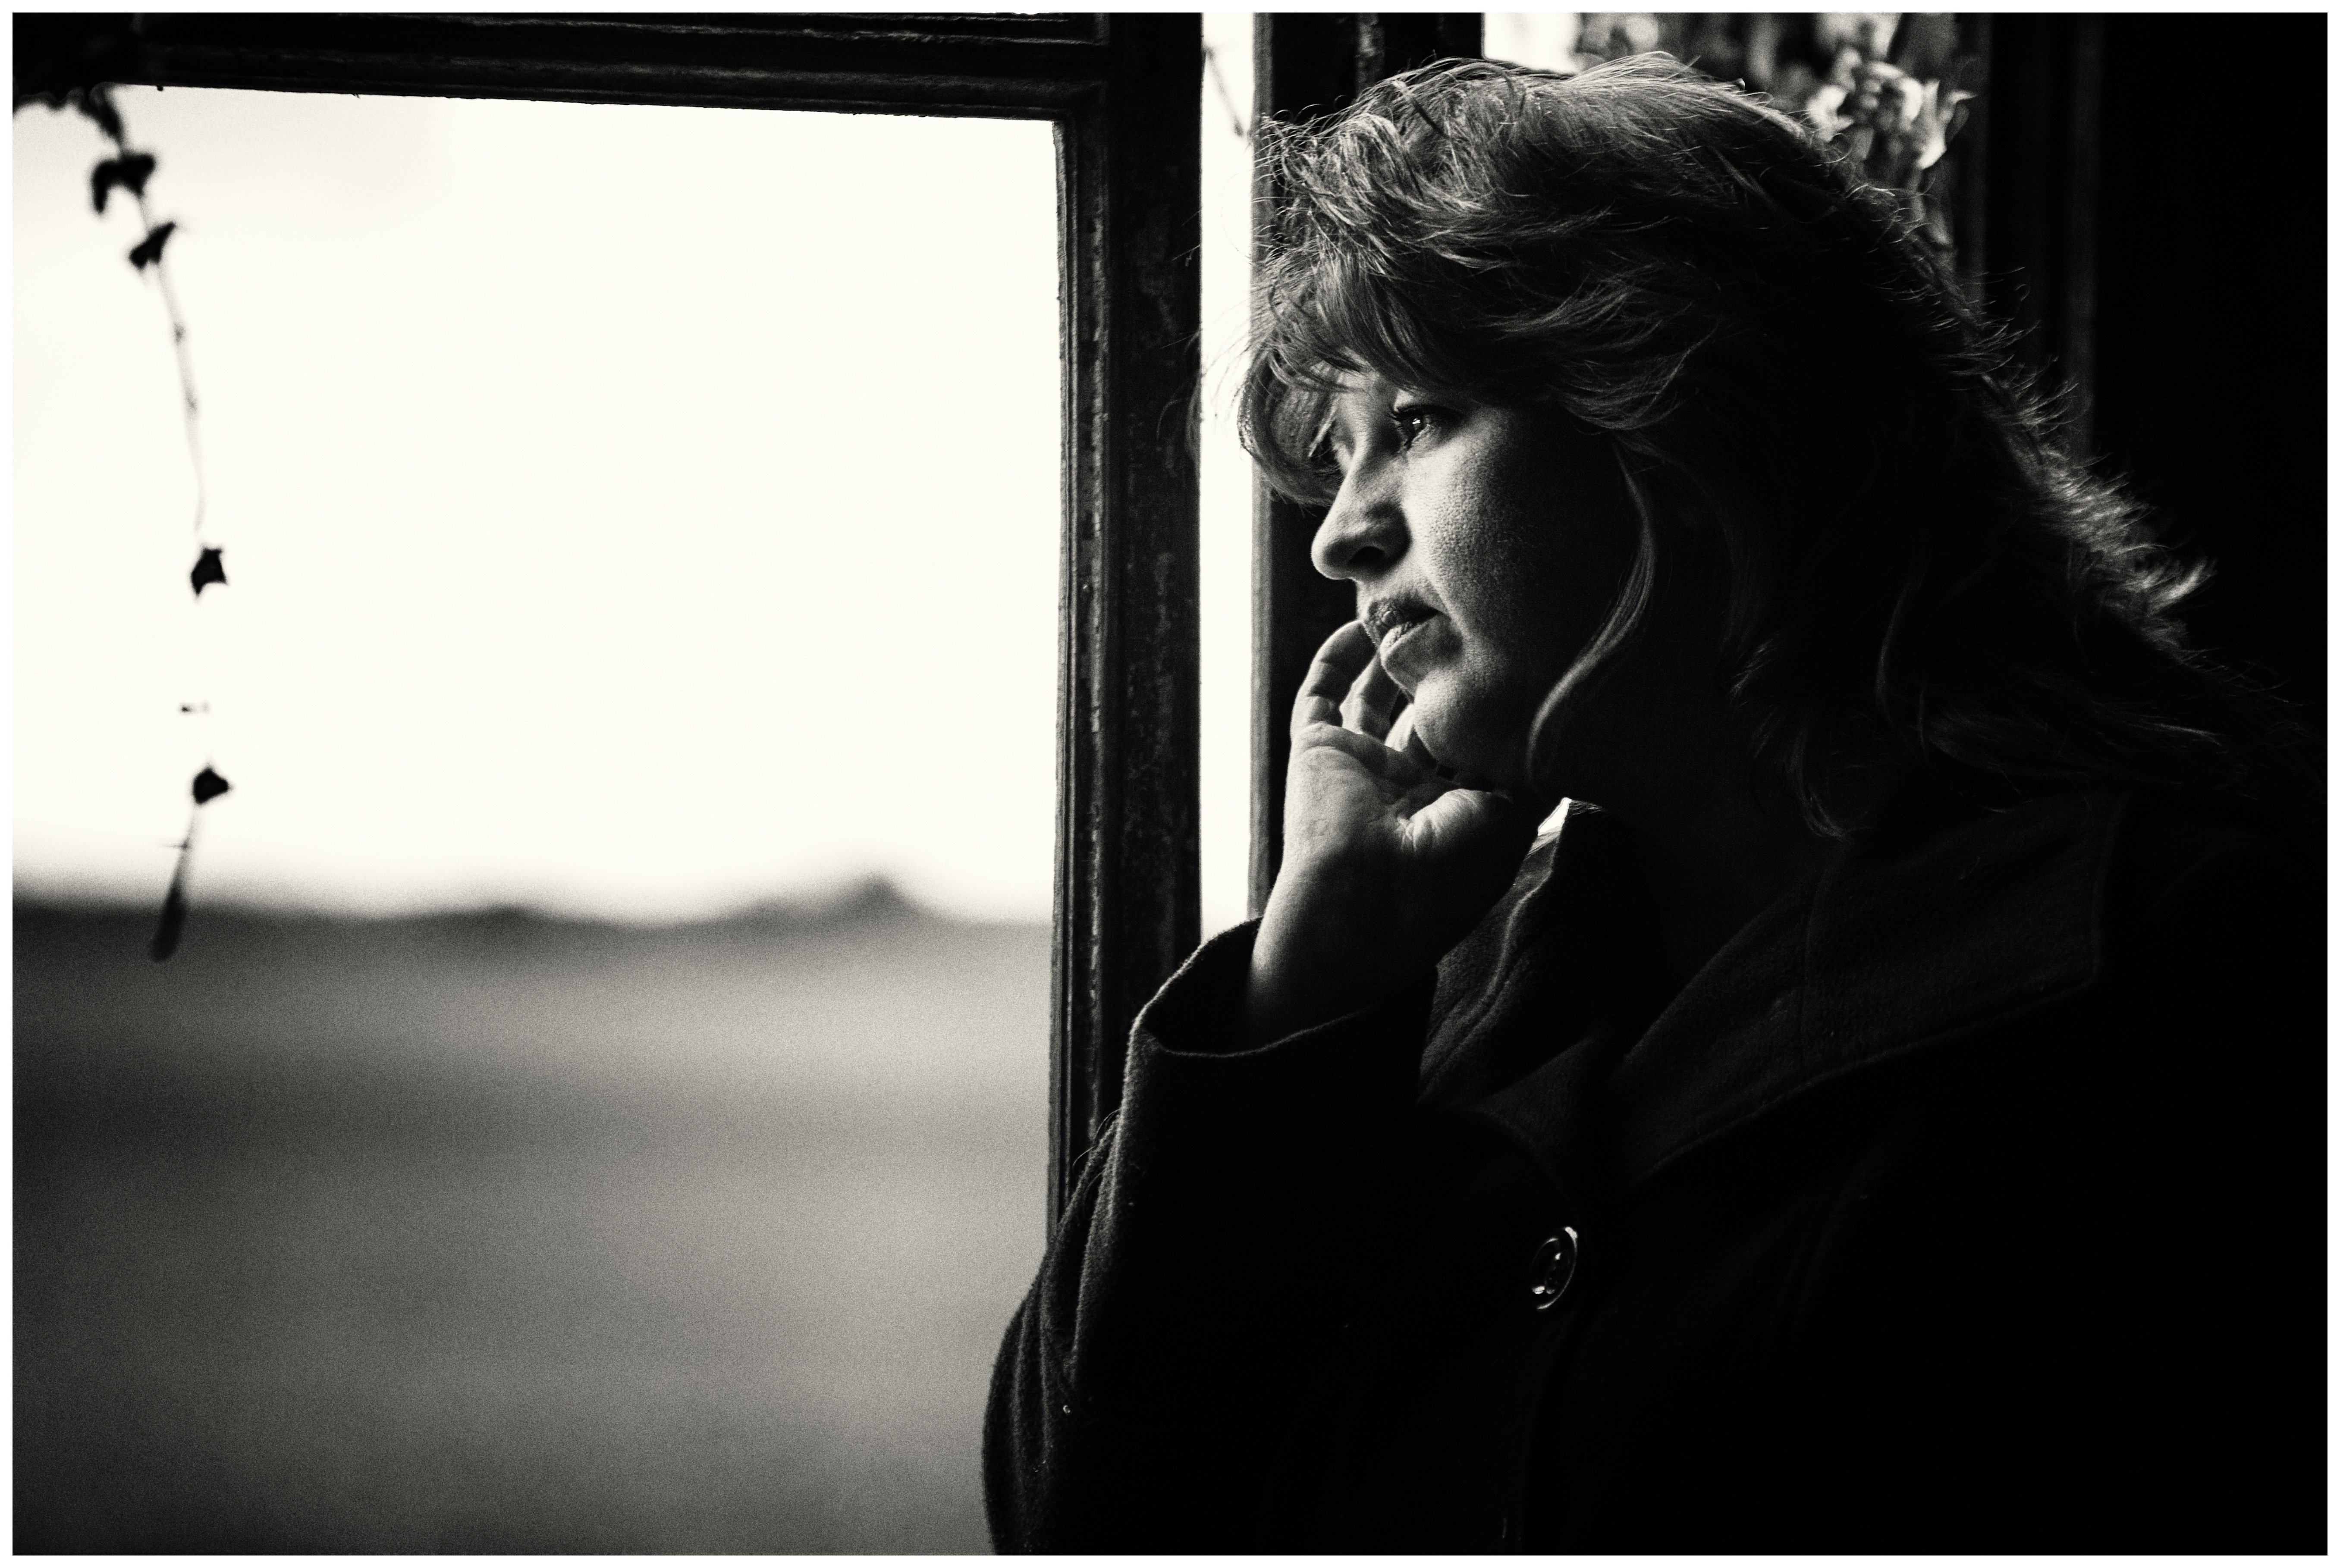
black and white, woman, white, photography, solitude, sadness, portrait, darkness, black, monochrome, thoughtful, loneliness, photograph, image, emotion, photo shoot, monochrome photography, portrait photography, film noir